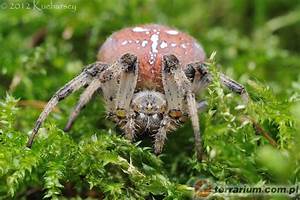
Label: spider